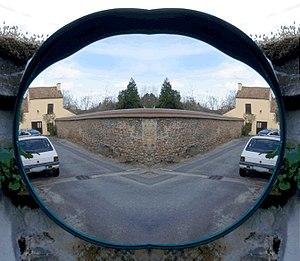
à droite, telle qu'elle apparaît aujourd'hui, au bout de la Sente Blaise Cendrars, au Tremblay-sur-Mauldre (Yvelines)
Le Tremblay-sur-Mauldre est une commune française située dans le département des Yvelines, en région Île-de-France.